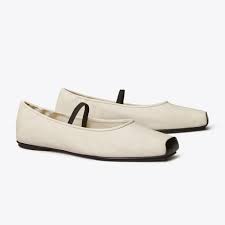
Label: Ballet Flat